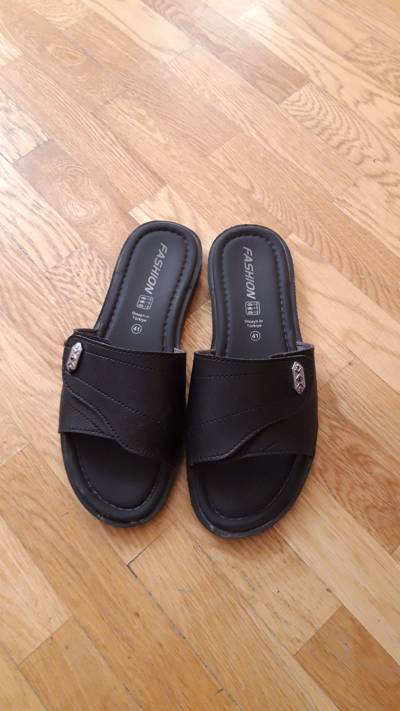
Waste category: shoes